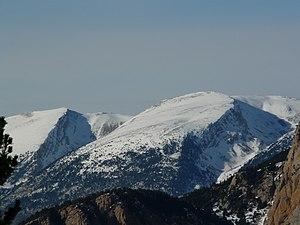
La serra del Cadí est un massif de montagne de la chaîne des Pyrénées et se trouve en Catalogne, en Espagne. S'étirant d'ouest en est, il mesure 23 km de long pour 8 km de large. Il culmine au Vulturó, aussi appelé puig de la Canal Baridana, à 2 649 mètres, ce qui en fait un massif assez élevé et abrupt dans la région. Malgré cette altitude élevée, à cause de son détachement par rapport à la zone centrale des Pyrénées et de sa nature sédimentaire, la serra del Cadí est souvent considérée comme un massif pré-pyrénéen. Géologiquement parlant, elle est à la limite entre la zone axiale et la zone sud-pyrénéenne.